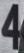
Number: 4